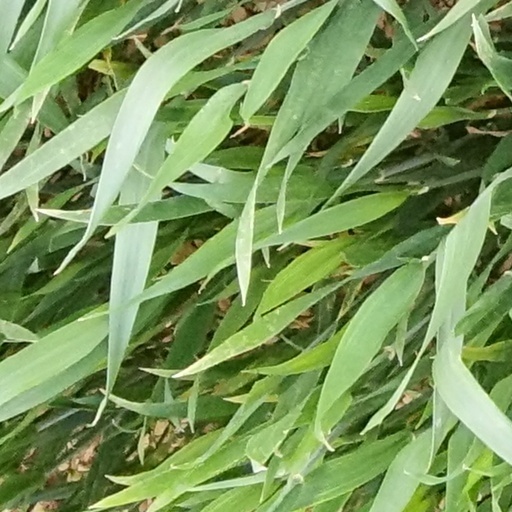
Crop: wheat